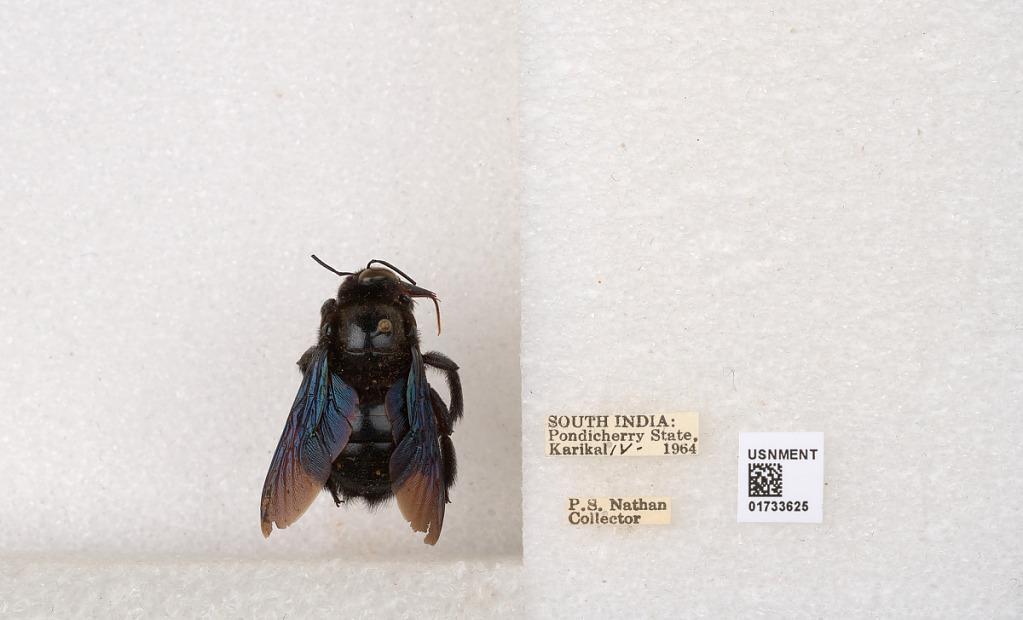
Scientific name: Xylocopa (Ctenoxylocopa) fenestrata (Fabricius)
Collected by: P. Nathan
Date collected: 1964-4-1
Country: India
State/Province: Puducherry
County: Karaikal
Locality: Karikal